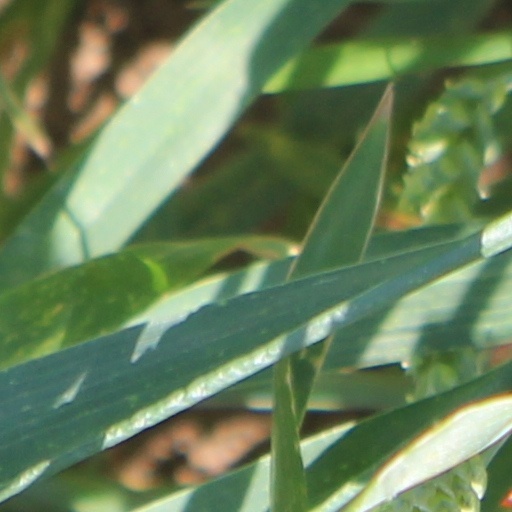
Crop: wheat